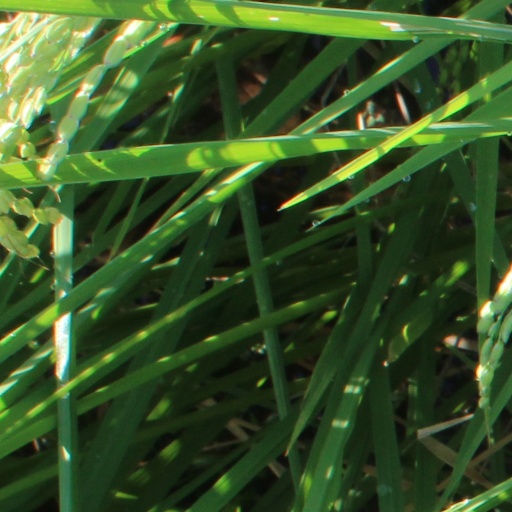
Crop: rice